Luckenbach School (Gillespie County, Texas)

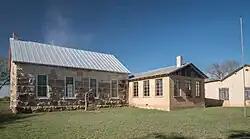
Luckenbach School

Luckenbach School is a Recorded Texas Historic Landmark and on the National Register of Historic Places Listing. It is located at 3566 Luckenbach Rd. in Gillespie County, Texas. In 1964, the school was consolidated with Fredericksburg Independent School District. The building is now used as a community center.